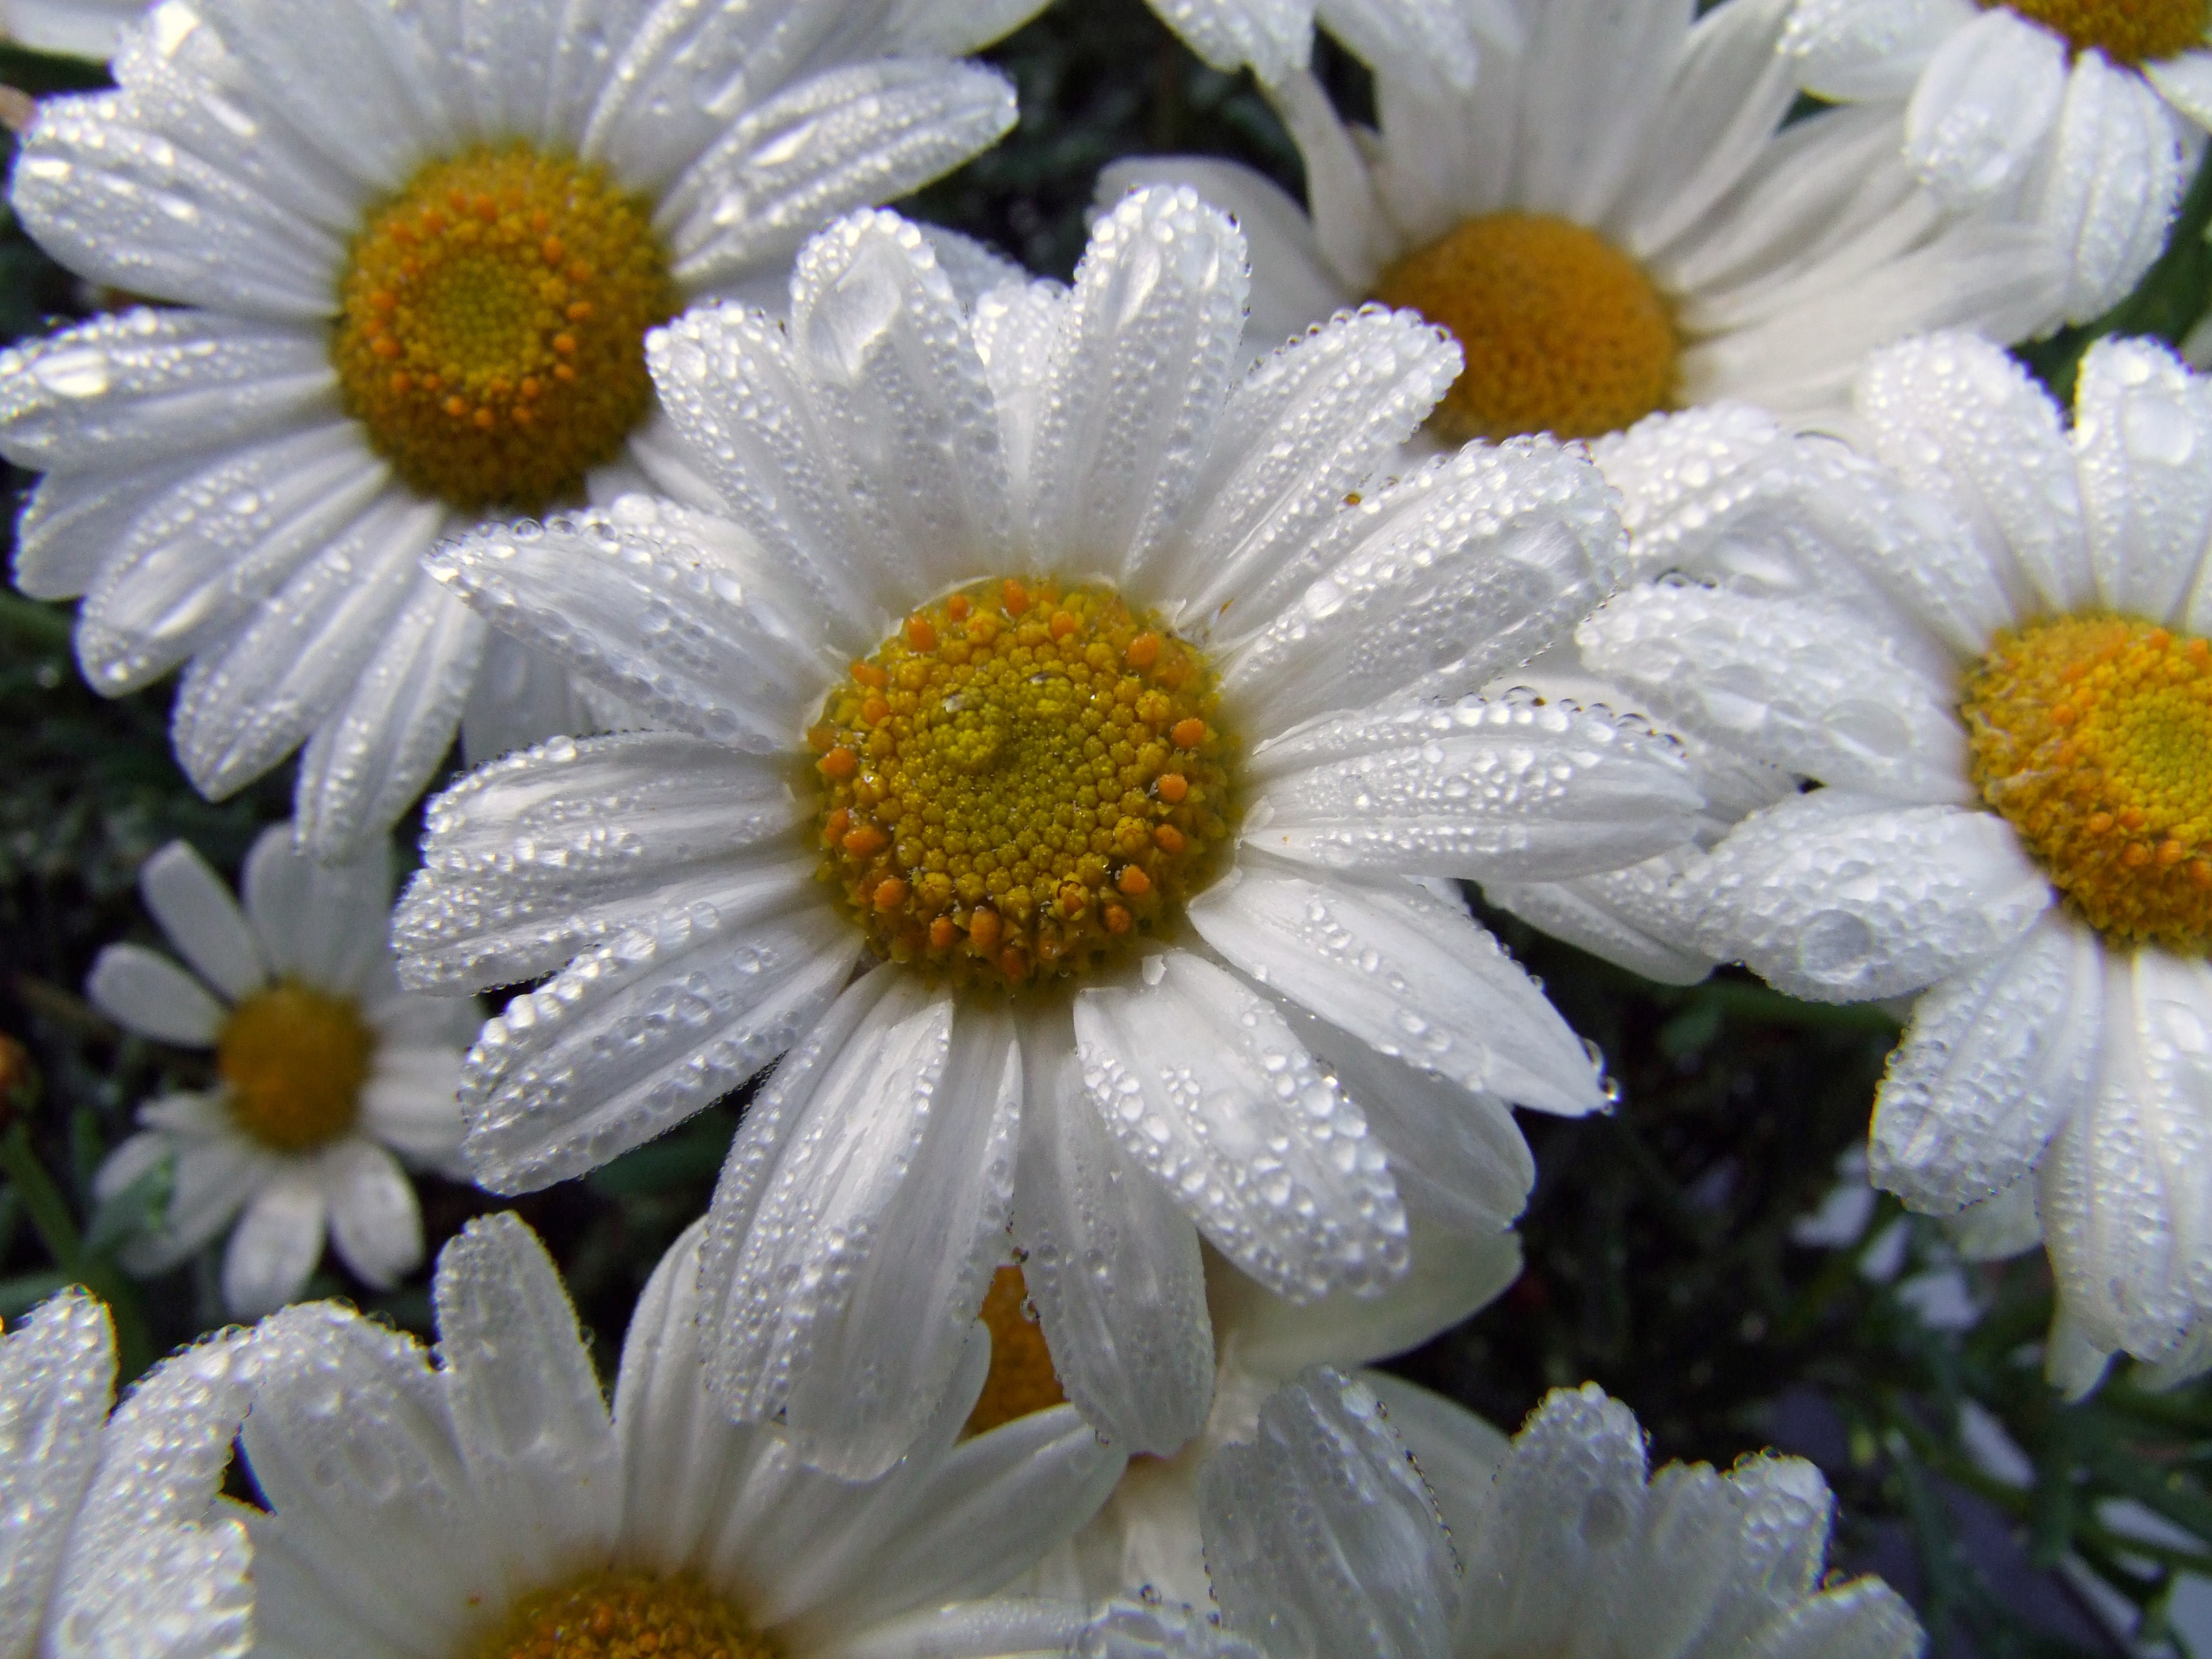
nature, plant, white, flower, petal, summer, daisy, spring, fresh, botany, yellow, garden, flora, drip, flowers, close up, daisies, floristry, drop of water, marguerite, macro photography, garden plant, flowering plant, container plant, daisy family, after the rain, flower bouquet, oxeye daisy, land plant, chamaemelum nobile, marguerite daisy, chrysanths